2017 Albanian opposition protest

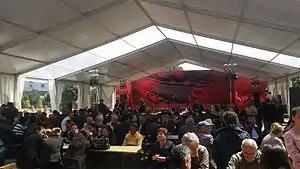
The Tent of Freedom, where the opposition held daily meetings with the supporters during the protest

The 2017 Albanian opposition protests were a series of anti-government protests, largely in Tirana, which centered around poverty, corruption, the illicit drug situation in Albania, fear of electoral fraud in the parliamentary elections, and alleged manipulation of the voting process by the government.